Dionysius Hayom Rumbaka

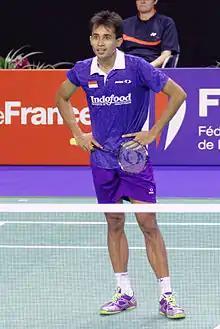

Dionysius Hayom Rumbaka (born 22 October 1988) is a retired Indonesian badminton player. He is a men's singles specialist from PB. Djarum, a badminton club in Kudus, Central Java and has joined the club since 2005. He retired in 2018 due to long injury and started his coaching career with the PB Djarum youth team.